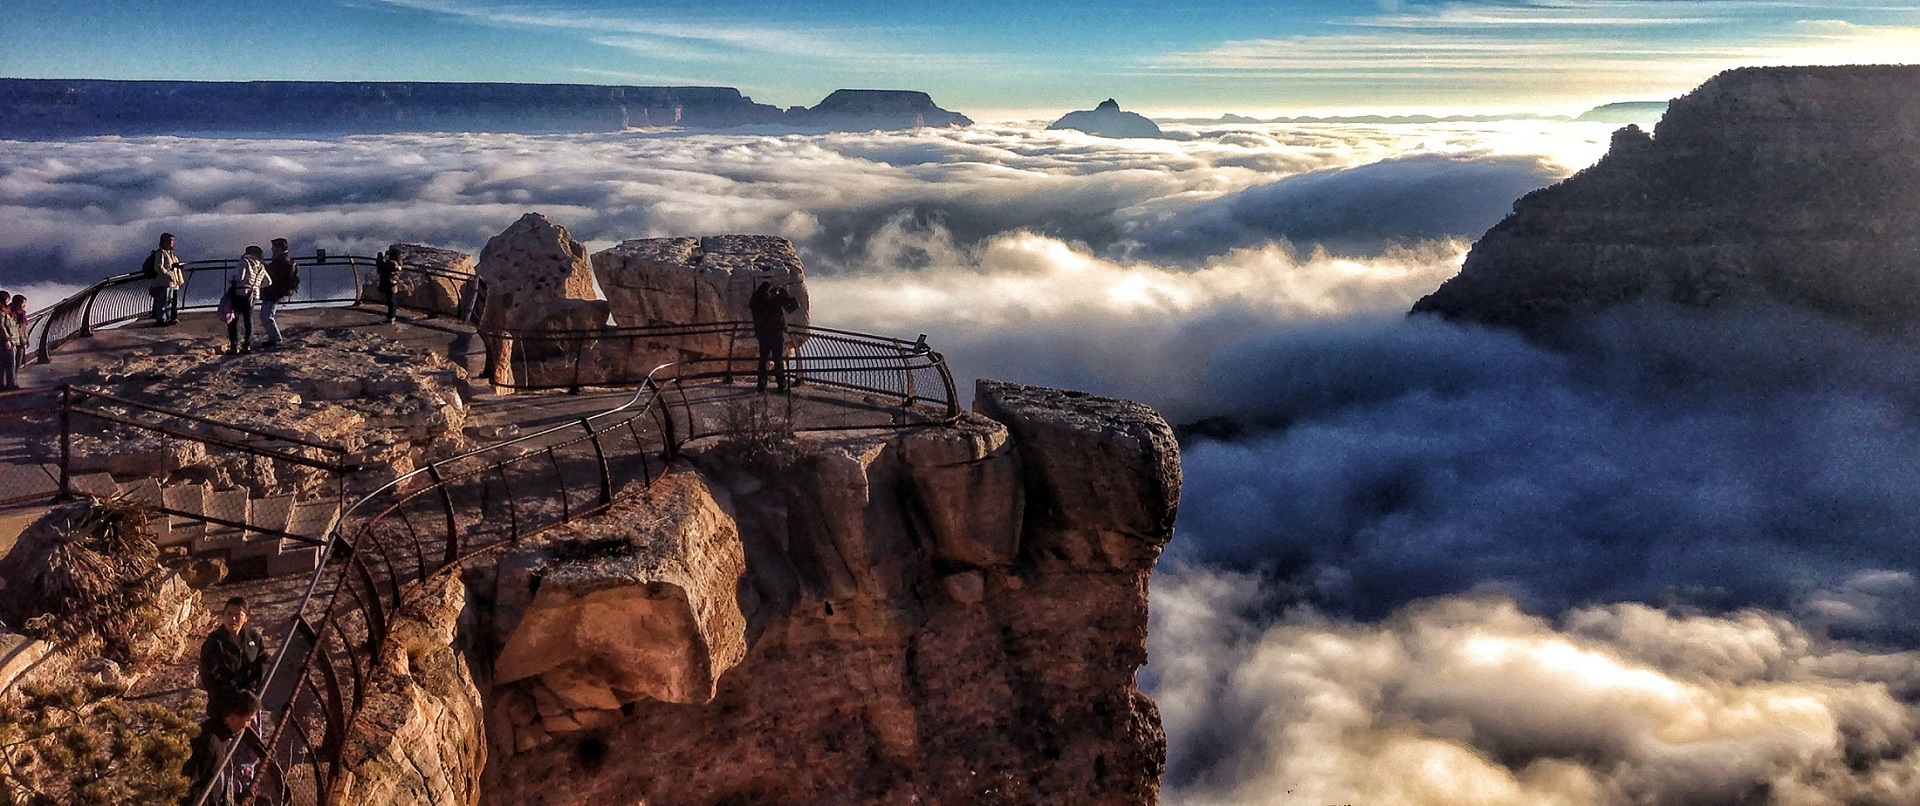
landscape, coast, nature, rock, mountain, river, panorama, formation, cliff, scenic, weather, usa, landmark, grand canyon, terrain, erosion, arizona, geology, rare, southwest, meteorology, phenomenon, stone formation, south rim, cloud inversion